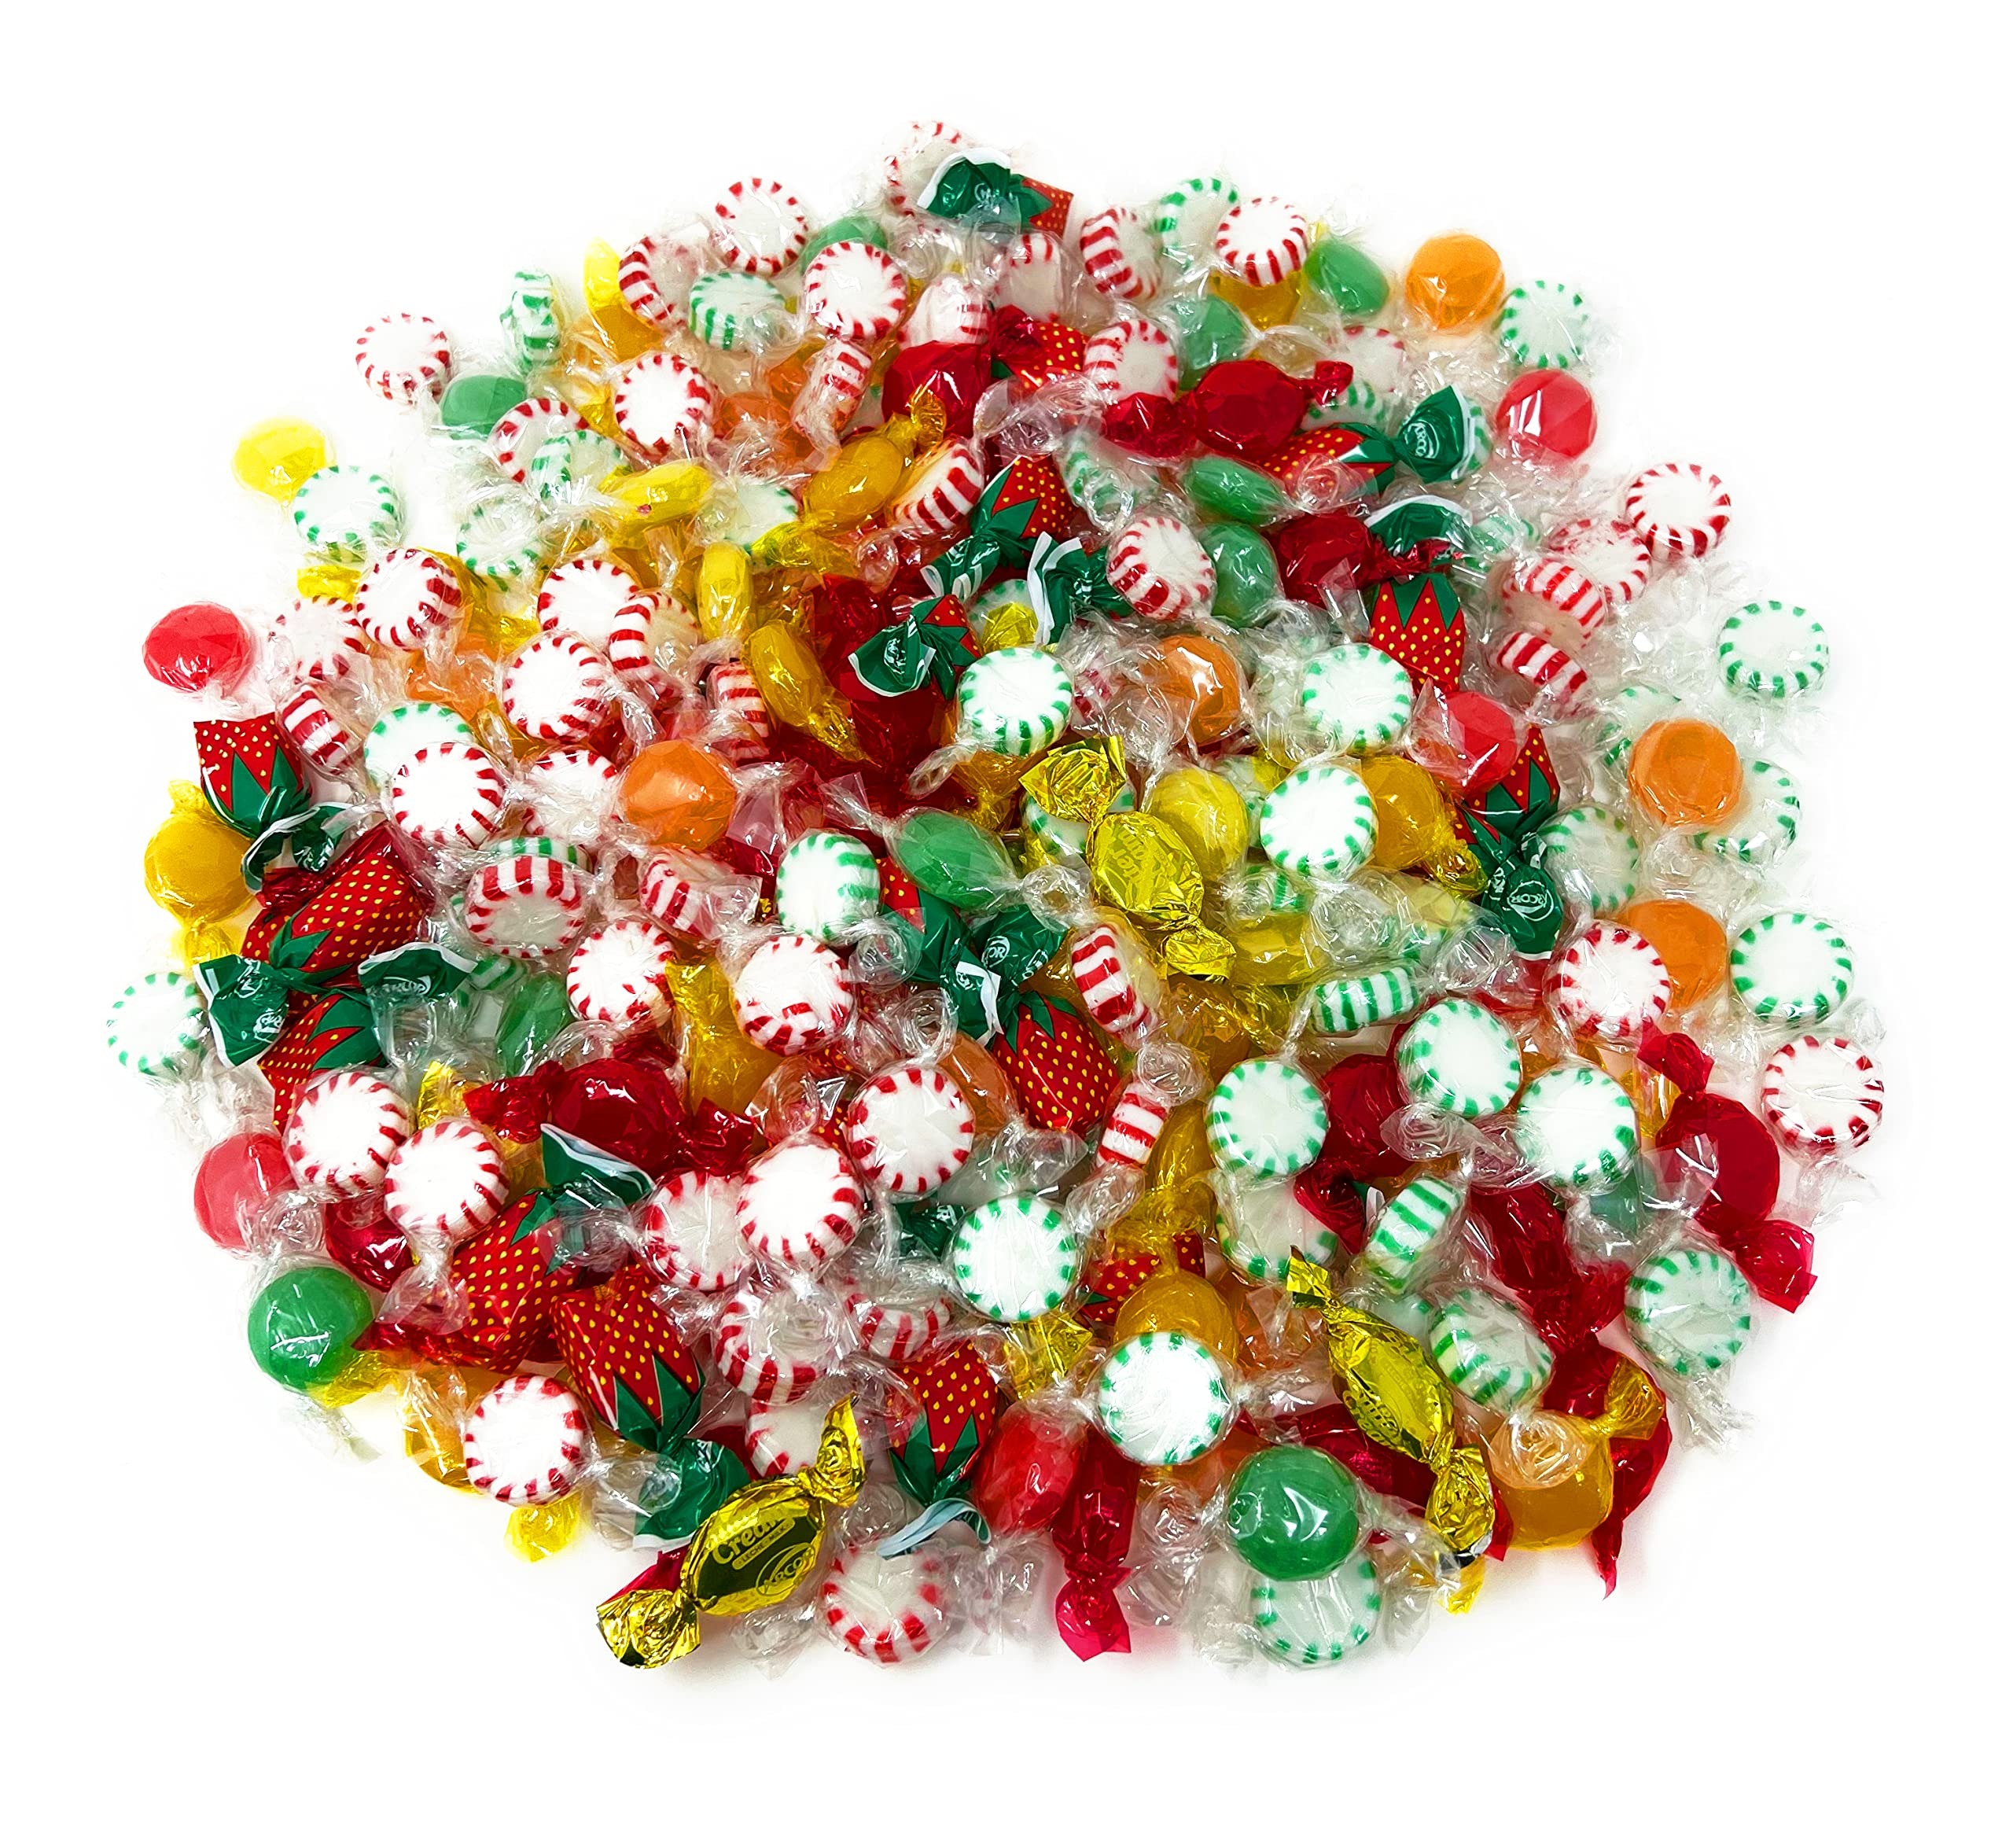
Item Name: Holiday Special American Old Fashioned Hard Candy - Peppermint and Spearmint Starlights, Cinnamon Disks, Butterscotch, Strawberry Jelly Filled Candy and Fruity Hard Candy - Bulk Holiday Classics Assortment- Individually Wrapped, 48 oz.
Bullet Point 1: GREAT VARIETY: Includes 10 flavors of classic hard candies including Peppermint and Spearmint Starlights, Cinnamon Disks, Butterscotch, Butter Creams and Jelly Filled Strawberry Candies, as well as Watermelon, Apple, Lemon and Orange flavored disks!
Bullet Point 2: INDIVIDUALLY WRAPPED: Each candy is individually wrapped for maximum freshness and hygiene. A safe option for Halloween candy, Birthday piñatas, and candy bowls!
Bullet Point 3: RESALABLE STAND-UP BAG: Our sweet assortments are well packaged in premium quality, resealable stand up bags with a clear window, perfect to keep in your pantry for convenient snacking.
Bullet Point 4: PEANUT FREE: Enjoy worry free snacking for you and your kids. Every piece of candy is peanut free and is made in a tree nut free facility.
Bullet Point 5: BULK VALUE: Our candy assortments are packaged in bulk so we can share great value with our customers.
Product Description: amazon america andy asorted assortit assortmen baged bagged balance balls barrel barrell bathroom best big bigest biggest birthdays bite bites bluk bowl box boxes boxs braces bracha braches brach's brack branch branchs brand brash breath bright brite brites british brock brocks buffet bulks bull bullk bundle button cabdy cady camdy cand candi candied candybowl canes cansy cany carepackage cheapest cheep chrismas circle circles circular claasic clean clearance clerance cnady coated collection combination combo company count cristmas delights disc discount discounted dish dishes disk drops easter easy fall fancy favorite flavor food fres fresh fruit full funsize giant goodie gourmet green hospitality hotel imperials indivdual individual individuall individualy indiviual indvidual intense kandies kandy kirkland lage large lasting lights lot megamix minature mini miniature minto mouse naturally nice nostalgic nougats novelty nuggets office oldies orgainic organic original pack package packs party patty pennies penny pep peper peperment pepermint pepermints pepp pepper pepperment peppermin peppermit pick pieces pillow pinata pinwheel pinwheels plain pound price priced prime pure real red refreshing restaurant retro rock rum sale scotch shipping single size spearmints spice squares starbright starbrite starlet starlight stars stripe striped stripped strong sucker suckers sucking sugar swirl tiny toffee traditional treat treating trick twist unwrapped vintage wholesale winter winterfresh wintergreen wrap wraped wrappe wrapper wrappers
Value: 48.0
Unit: Ounce

Price: 19.99